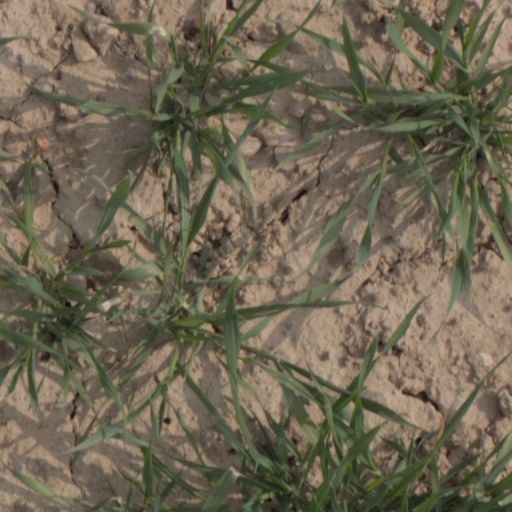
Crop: wheat